Mare Humboldtianum

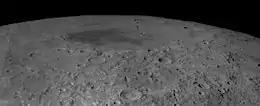
Oblique view from Apollo 16

Mare Humboldtianum (Latin "humboldtiānum", the "Sea of Alexander von Humboldt") is a lunar mare located just to the east of Mare Frigoris, in the center of Humboldtianum basin. It is located along the northeastern limb of the Moon, and continues on to the far side. Due to its location, the visibility of this feature can be affected by libration, and on occasion it can be hidden from view from Earth.